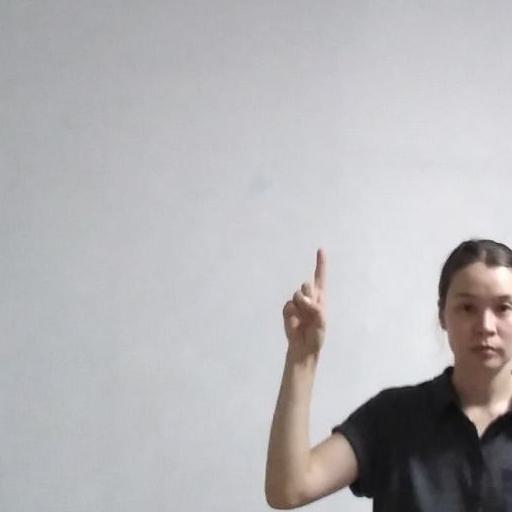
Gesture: one